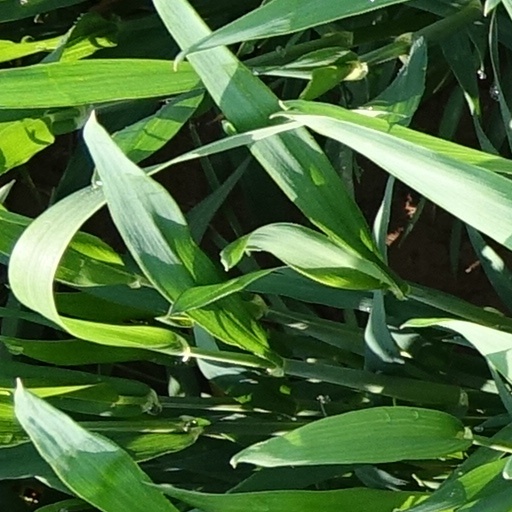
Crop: wheat